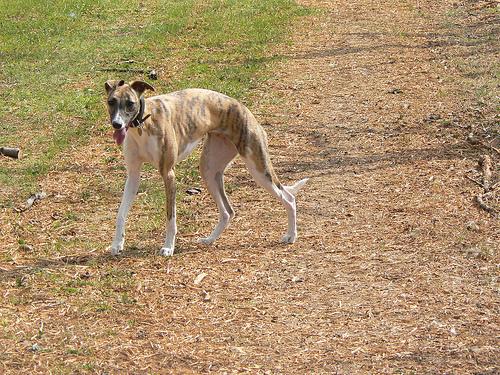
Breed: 234-n000065-whippet